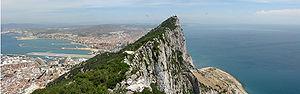
Vue panoramique vers le nord depuis le haut du Rocher de Gibraltar. Español: Vista panorámica hacia el norte desde la cima del Peñón de Gibraltar. Norsk bokmål: Panoramautsikt nordover fra Rock of Gibraltar.
Gibraltar est un territoire britannique d'outre-mer, situé au sud de la péninsule Ibérique, en bordure du détroit de Gibraltar qui relie la Méditerranée à l'océan Atlantique. Il correspond au rocher de Gibraltar et à ses environs immédiats et est séparé de l'Espagne par une frontière de 1,2 kilomètre.
Le rocher de Gibraltar est un monolithe calcaire situé à Gibraltar, sur la côte méridionale de la péninsule Ibérique. Il atteint une altitude de 426 mètres. Dans l'Antiquité, il était considéré comme l'une des deux Colonnes d'Hercule, l'autre étant le djebel Musa, sur la côte nord du Maroc. Le Rocher est une possession de la Couronne britannique. Il fut cédé par l'Espagne à la Grande-Bretagne par les traités d'Utrecht, à la fin de la guerre de Succession d'Espagne.